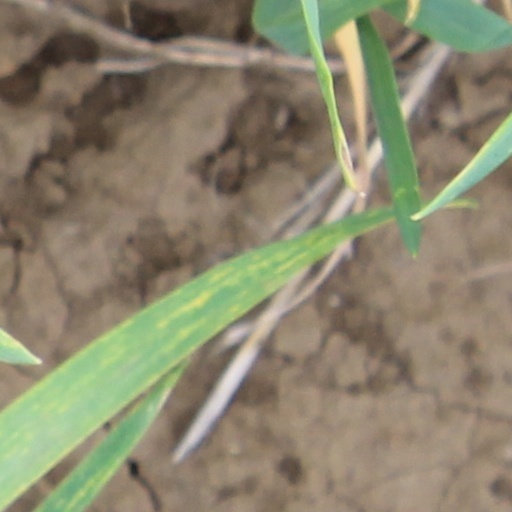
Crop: wheat